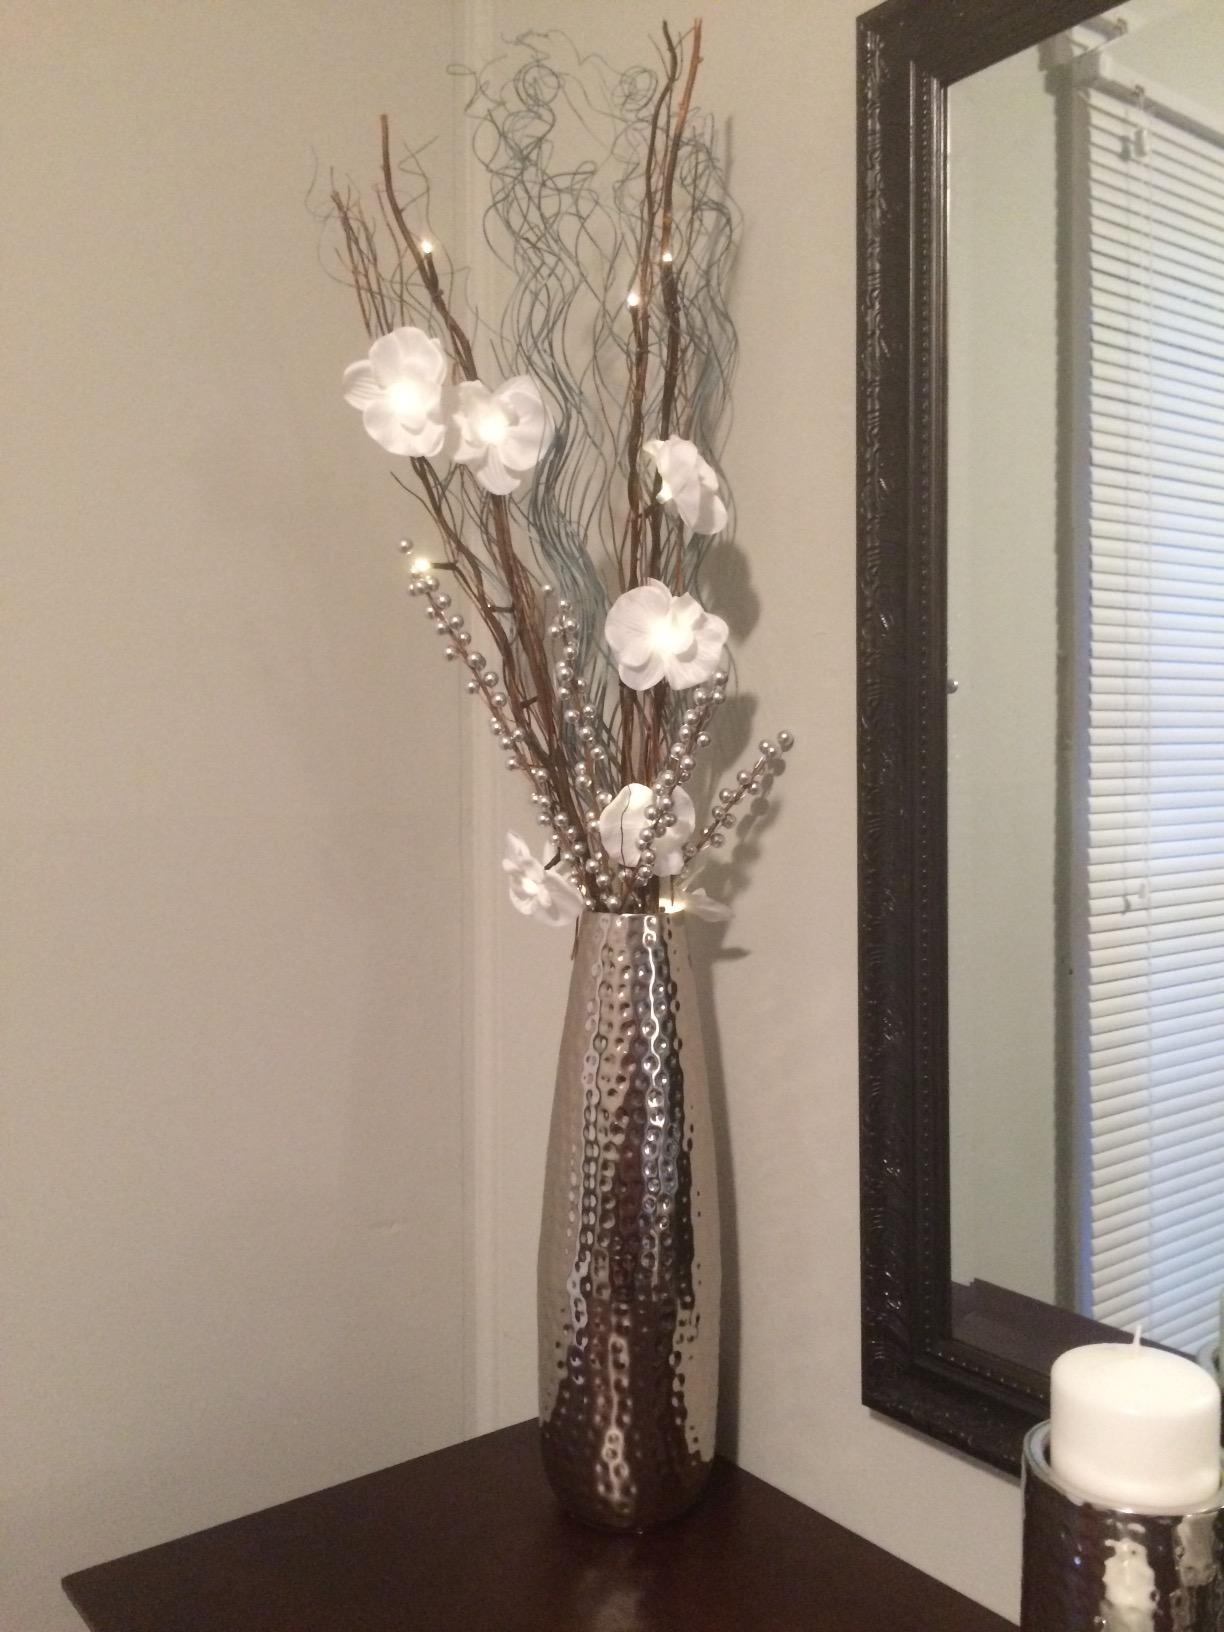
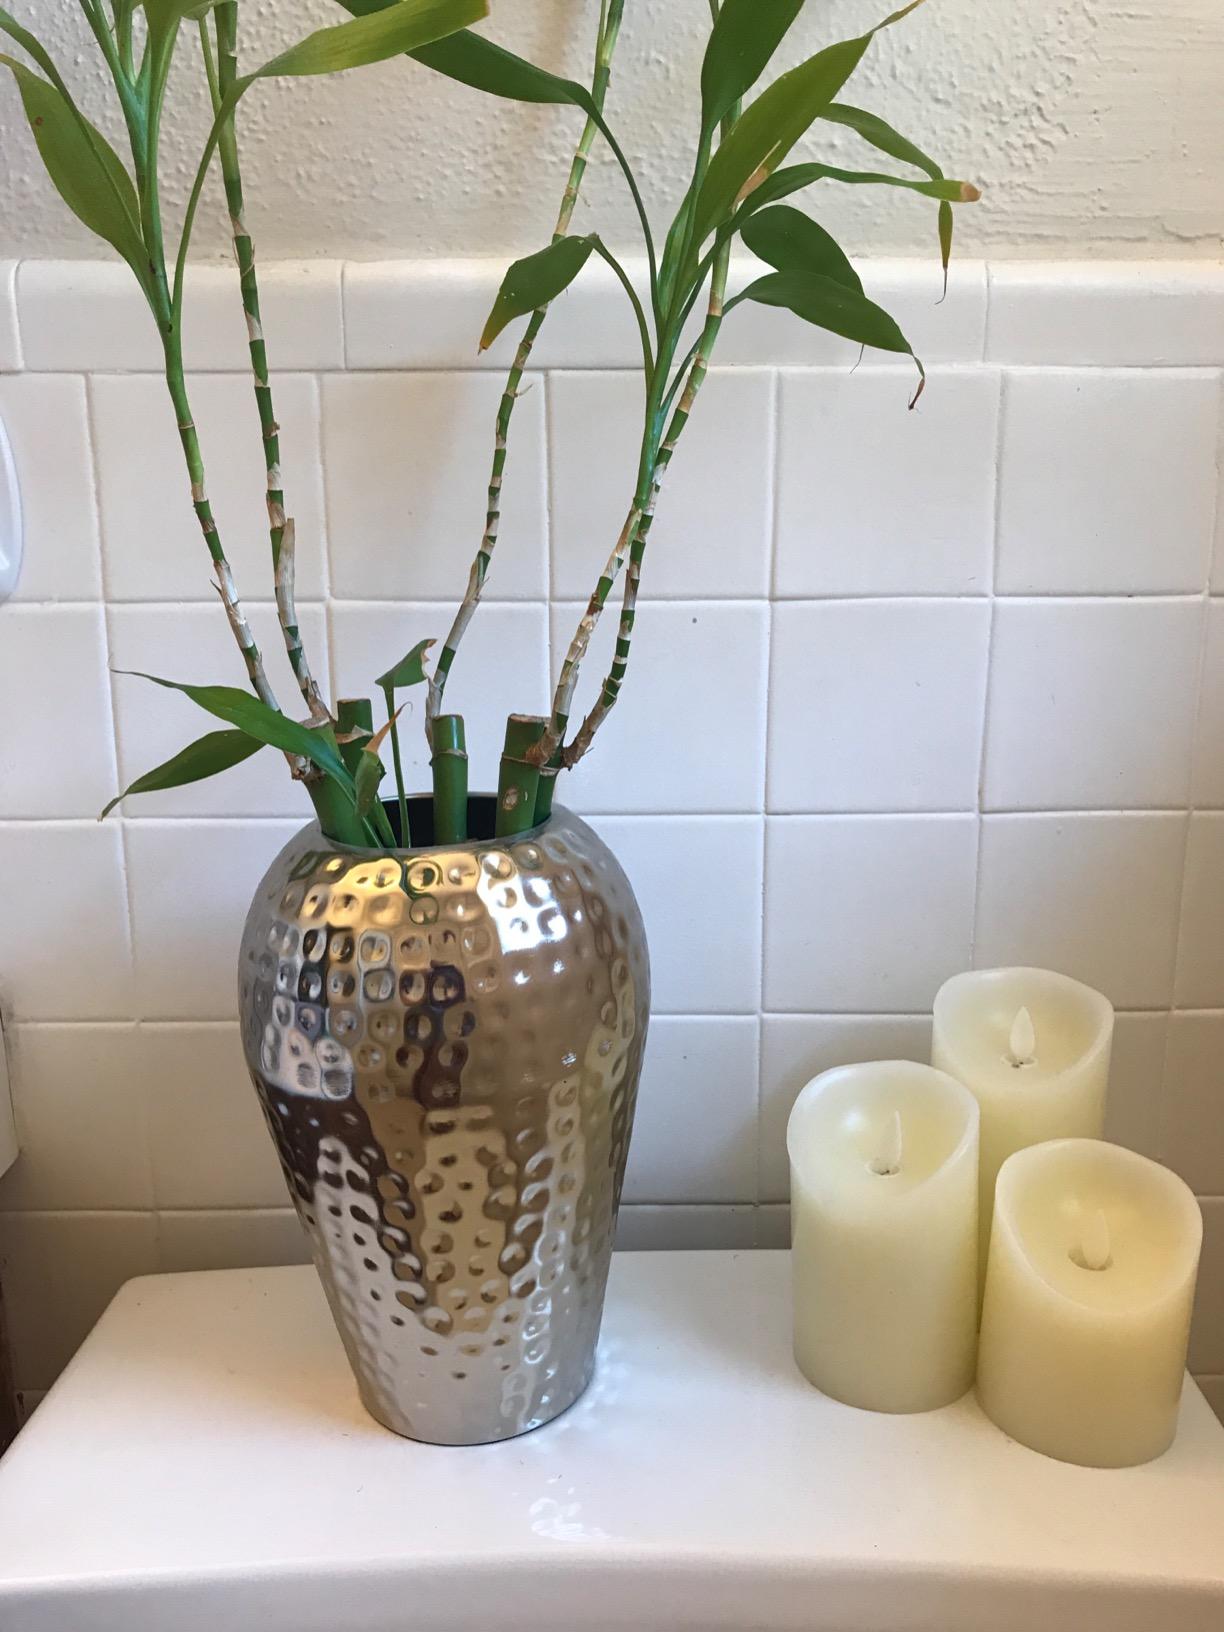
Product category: vase
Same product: no